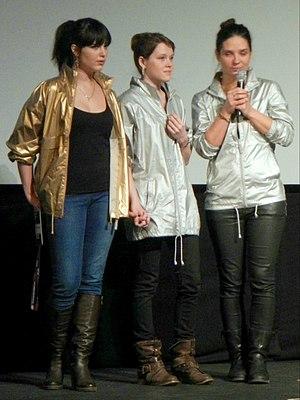
Agnieszka Smoczyńska, née à Wrocław le 18 mai 1978, est une réalisatrice et scénariste polonaise.